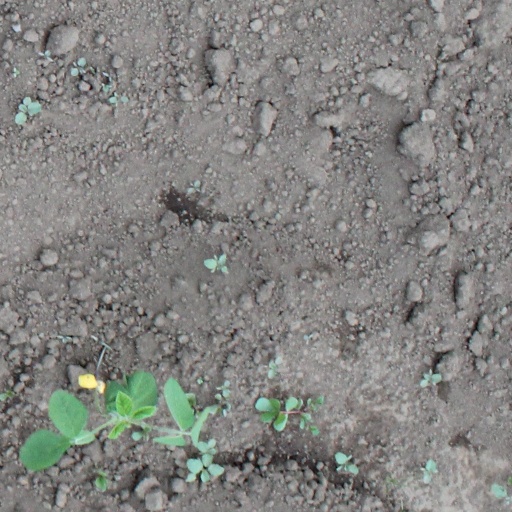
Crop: soybean